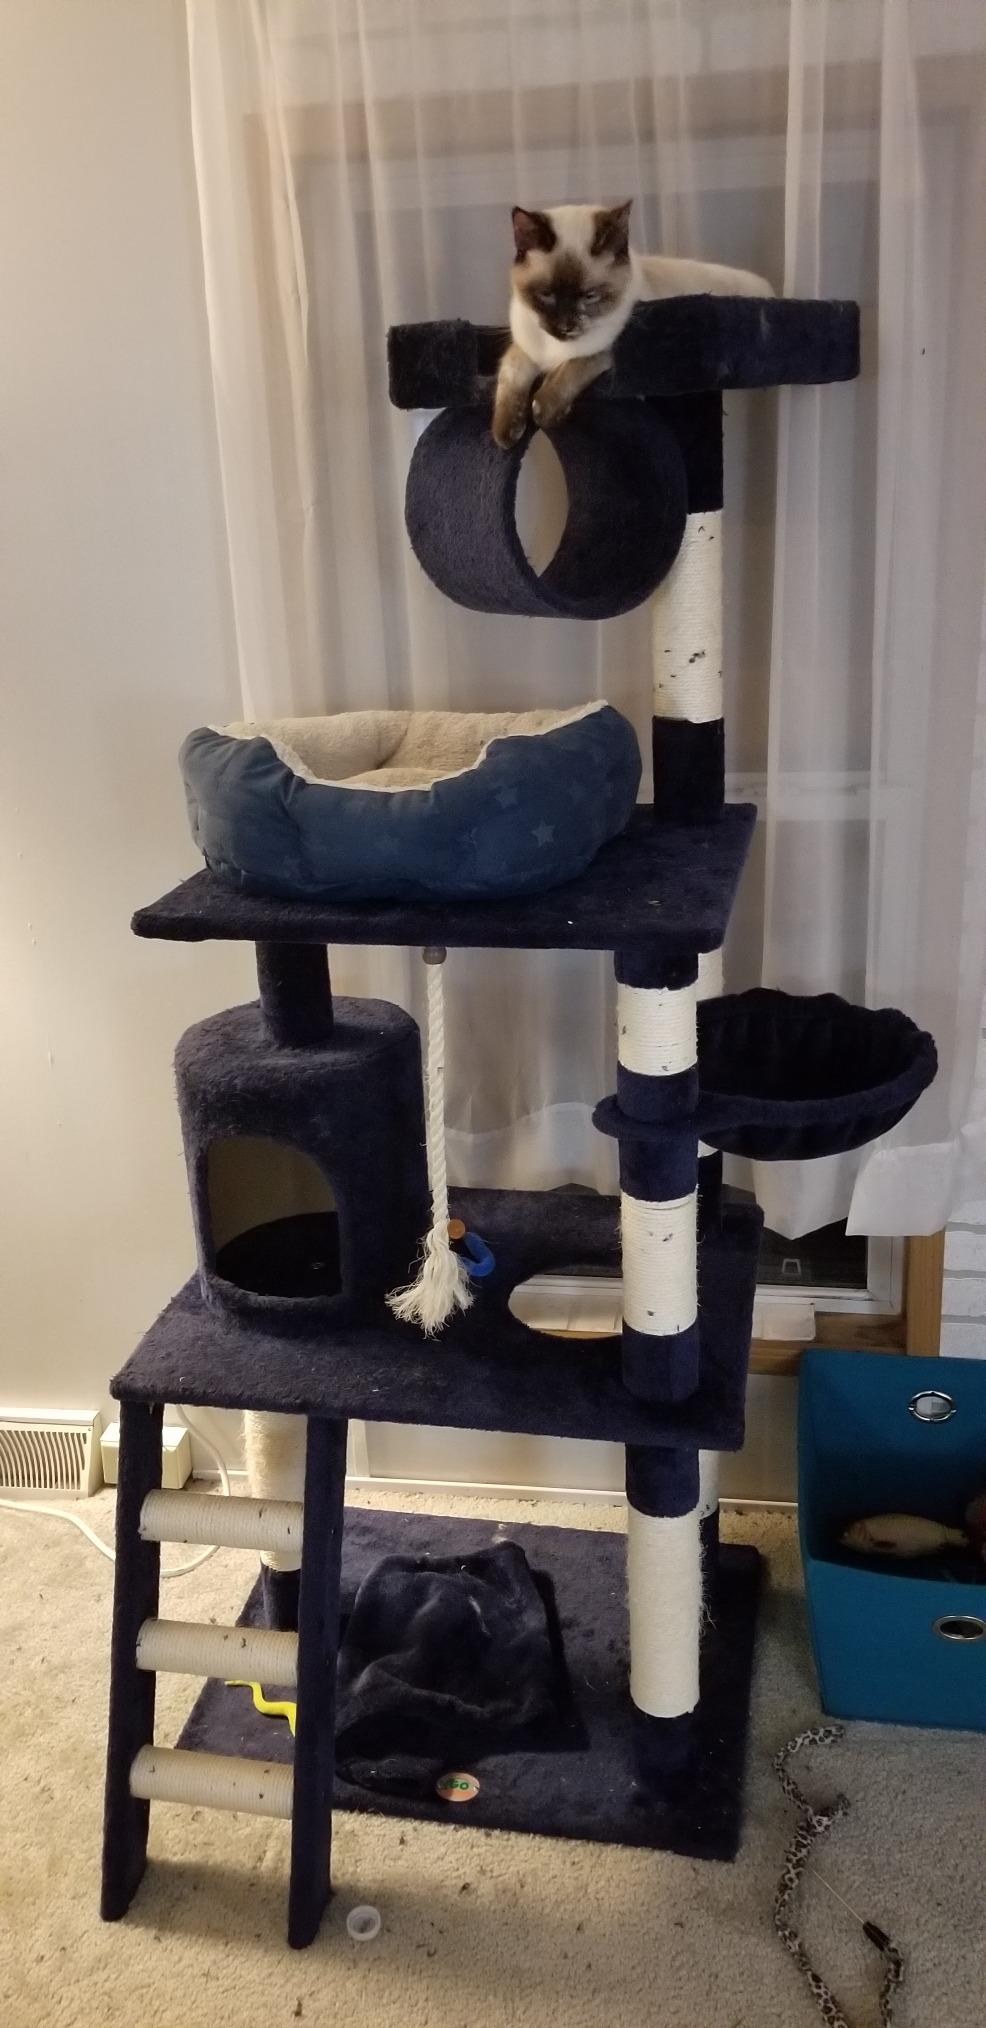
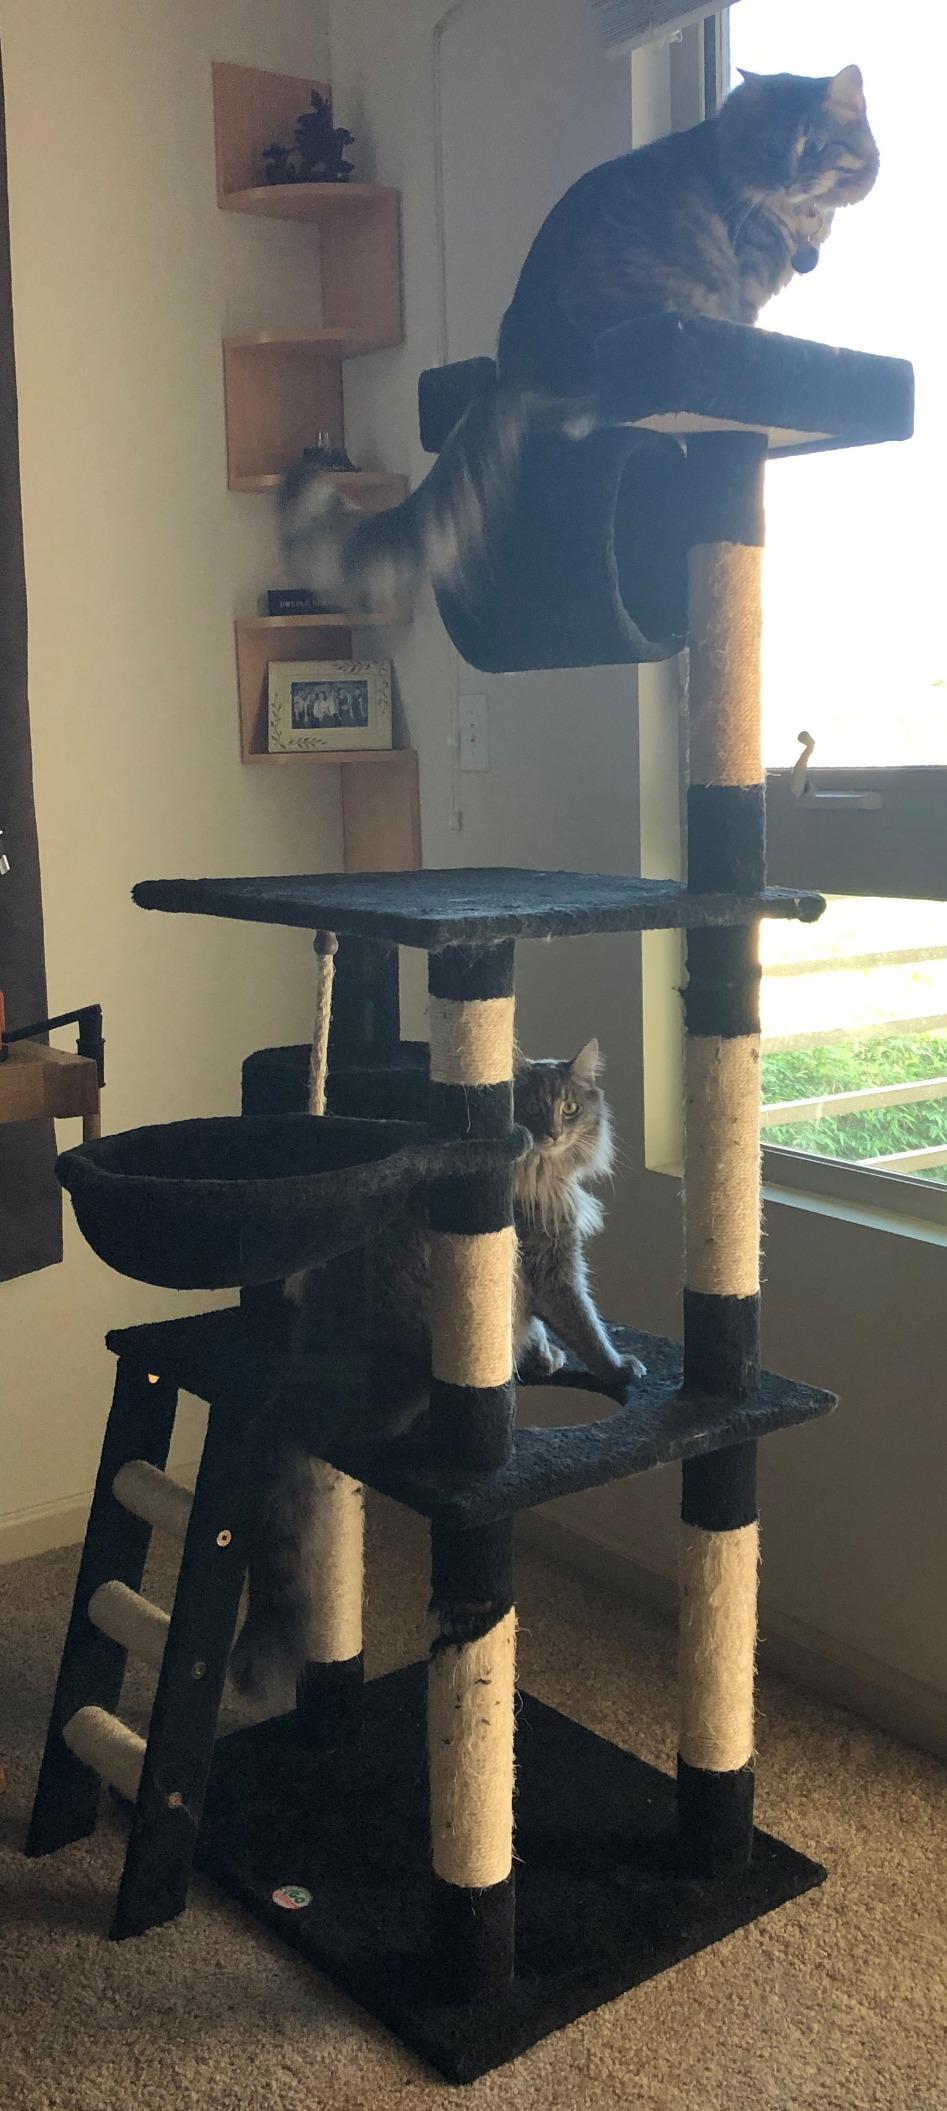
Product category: items_cat tree
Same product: no